Henrietta Tower

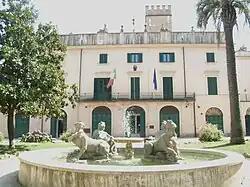
Villa Sciarra in Rome

Tower married George Washington Wurts in 1898. In 1902 the couple moved to Rome and bought a villa, known as the Villa Sciarra-Wurts, which they spent the rest of their lives renovating and decorating with a variety of art works. They frequently entertained the wealthy, ambassadors, and aristocratic members of society. After her husband died in 1928 Tower gave their villa to the city of Rome on the condition that the vast garden be turned into a public park and cultural center in honor of the German poet, Johann Wolfgang von Goethe. (Included with this was a gift of $50,000 to maintain the property.) The park so dedicated was opened in 1932 and a year later, in 1933, Tower died in Lucerne, Switzerland and is buried in the Protestant cemetery in Rome.